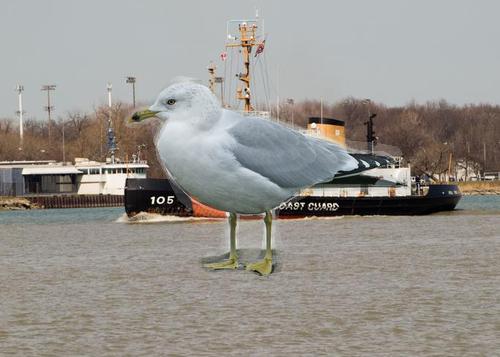
Bird species: Ring_billed_Gull
Bird type: waterbird
Background: water